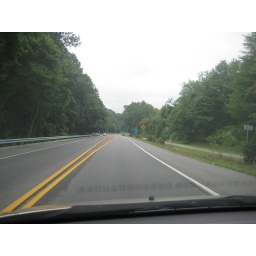
Main road near my house